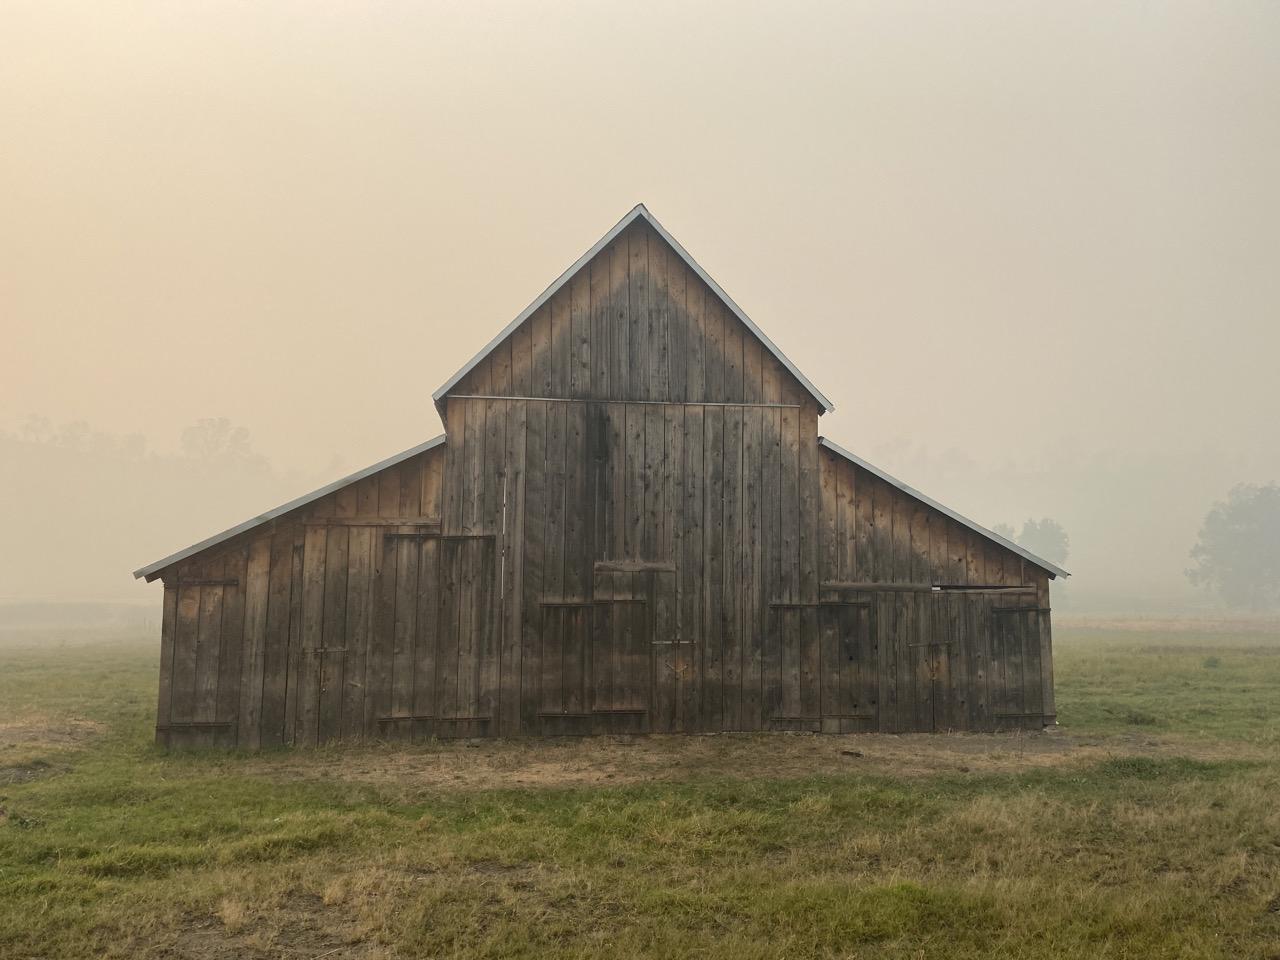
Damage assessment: no_damage